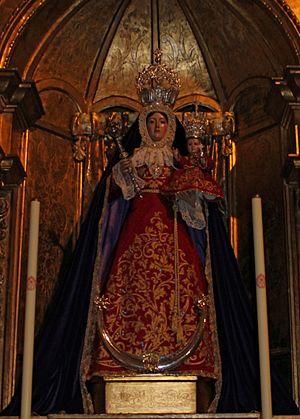
Image de Notre Dame d'Araceli, de Antonio Castillo Lastrucci (1944). Église de San Andrés (Seville). Espagne.